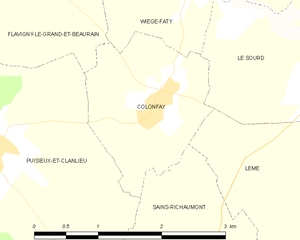
Carte des communes françaises: Colonfay